Carol II of Romania

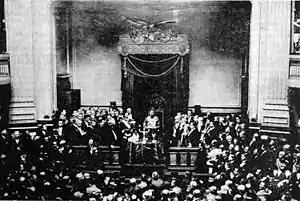
Oath of Carol II in front of parliament, 8 June 1930

Returning to the country on 7 June, 1930, in a coup d'état engineered by National Peasant Prime Minister Iuliu Maniu, Carol deposed his son Michael (who was still under a regency due to his minority) and was recognized by the Parliament as king of Romania the following day. For the next decade, he sought to influence the course of Romanian political life, first through manipulation of the rival Peasant and Liberal parties and anti-Semitic factions, and subsequently (January 1938) through a ministry of his own choosing. Carol also sought to build up his own personality cult against the growing influence of the Iron Guard, for instance, by setting up a paramilitary youth organization known as "Straja Țării" in 1935. The American historian Stanley G. Payne described Carol as "the most cynical, corrupt and power-hungry monarch who ever disgraced a throne anywhere in twentieth-century Europe". A colorful character, Carol was in the words of the British historian Richard Cavendish: "Dashing, willful and reckless, a lover of women, champagne and speed, Carol drove racing cars and piloted planes, and on state occasions, occasions appeared in operetta uniforms with enough ribbons, chains, and orders to sink a small destroyer."